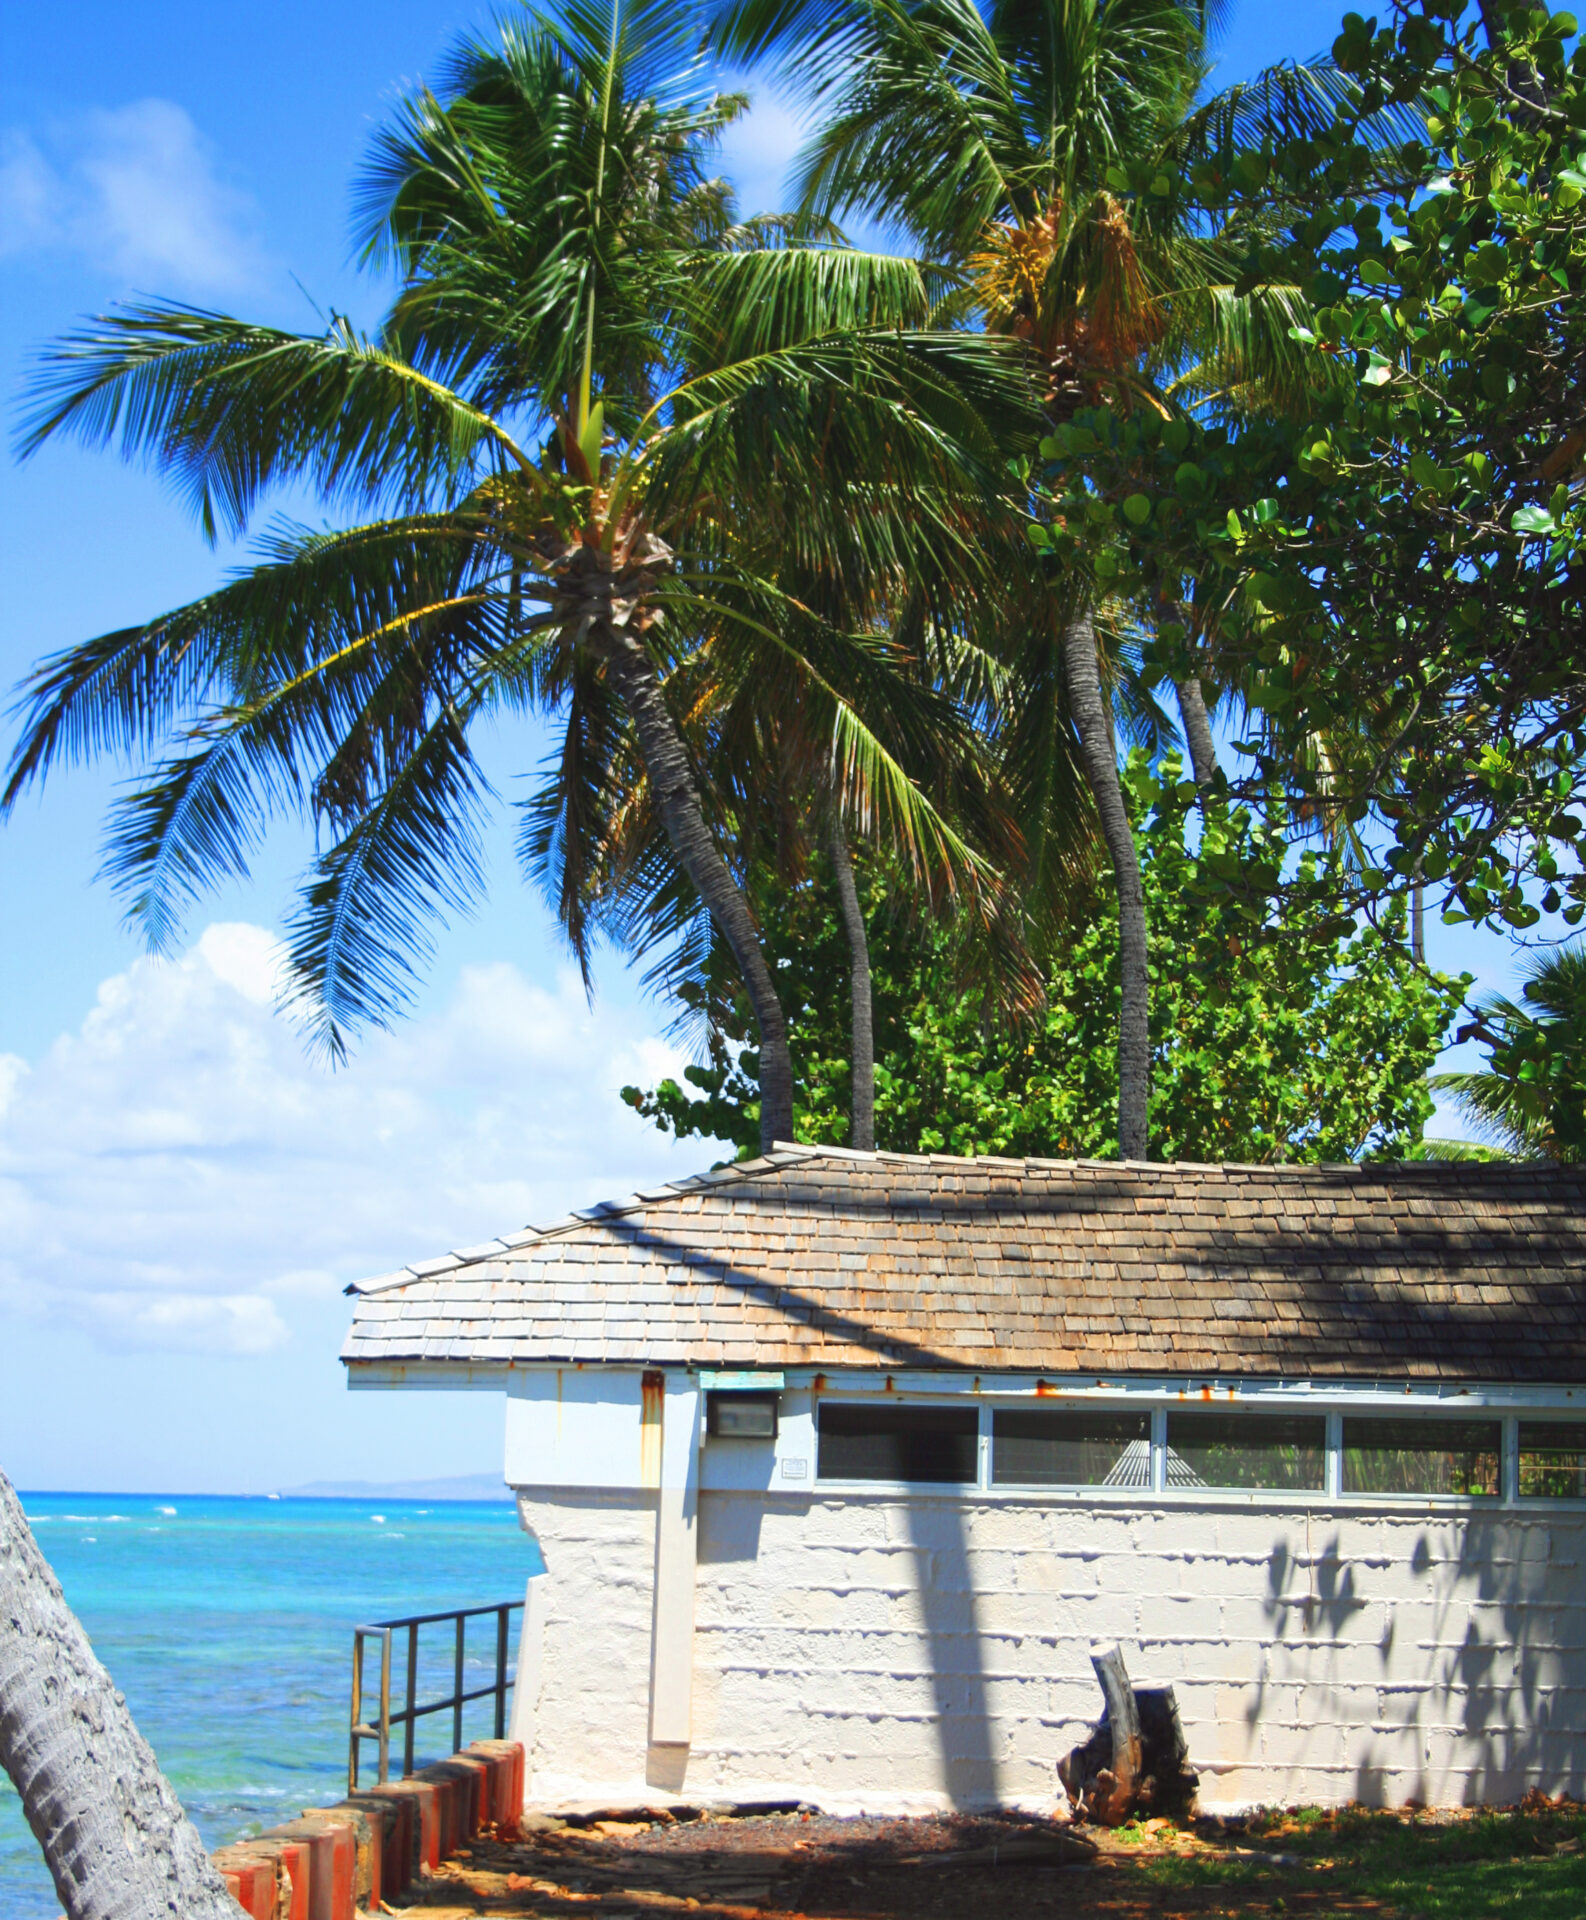
sky, cloud, water, daytime, property, blue, plant, azure, nature, tree, wood, sunlight, arecales, terrestrial plant, shade, coastal and oceanic landforms, woody plant, leisure, travel, beach, cottage, natural landscape, Tints and shades, landscape, outdoor furniture, palm tree, shore, tropics, horizon, caribbean, coconut, island, tourism, ocean, hut, attalea speciosa, house, roof, coast, lake, bay, vacation, resort town, resort, flowering plant, holiday, sea